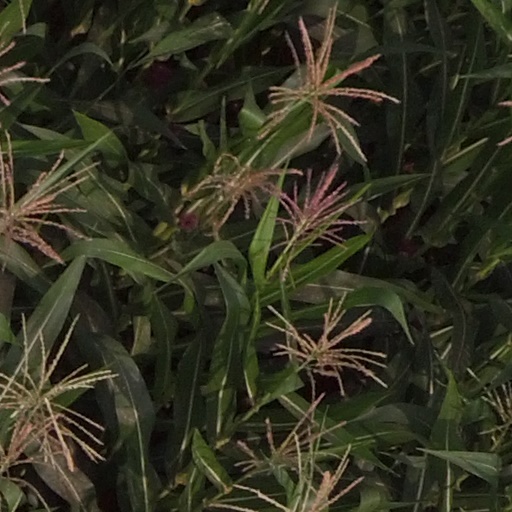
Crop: maize; corn